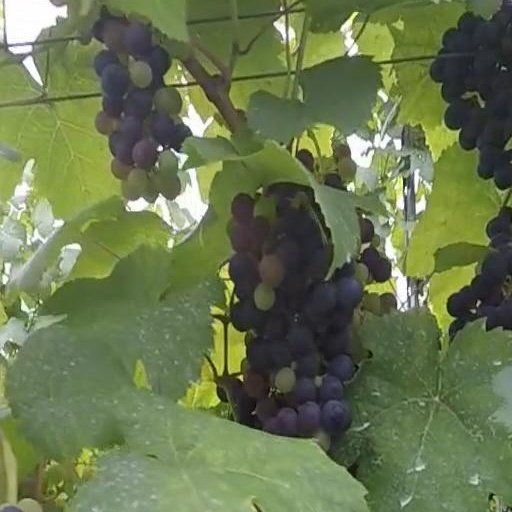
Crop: grape